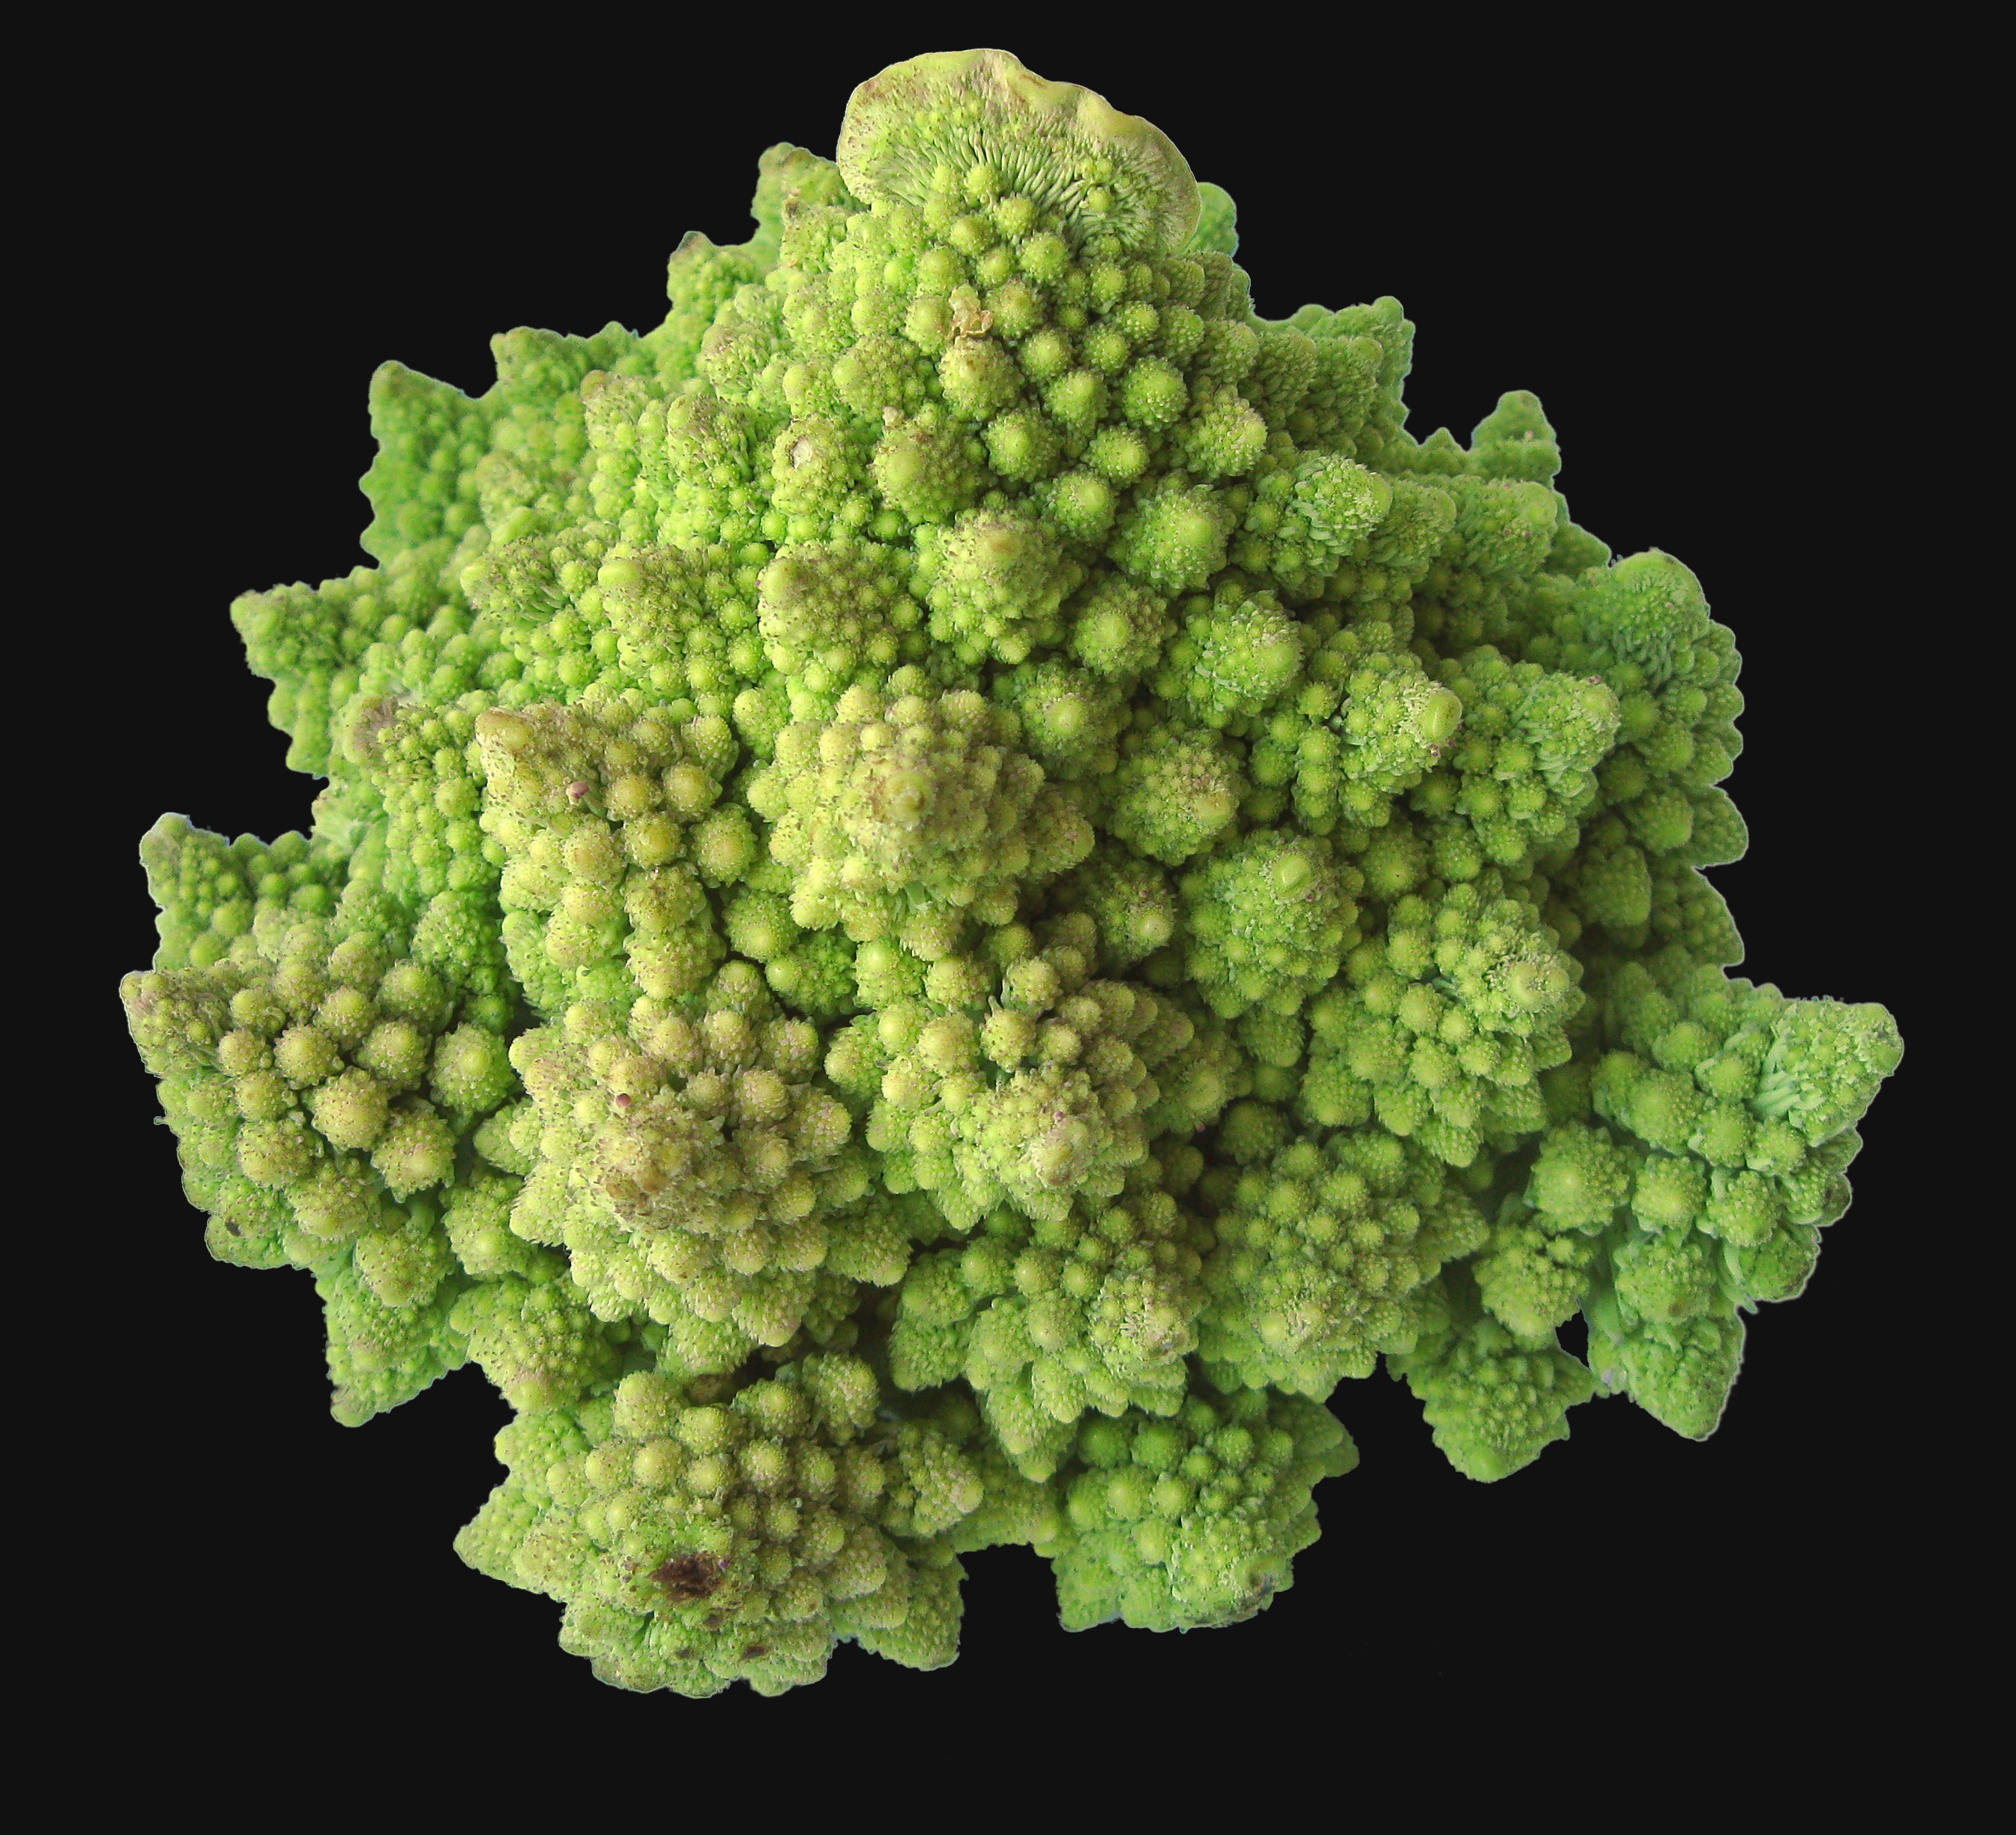
plant, leaf, flower, food, green, produce, vegetable, kitchen, delicious, vegetables, cauliflower, romanesco, flowering plant, useful, land plant, leaf vegetable, broccoflower